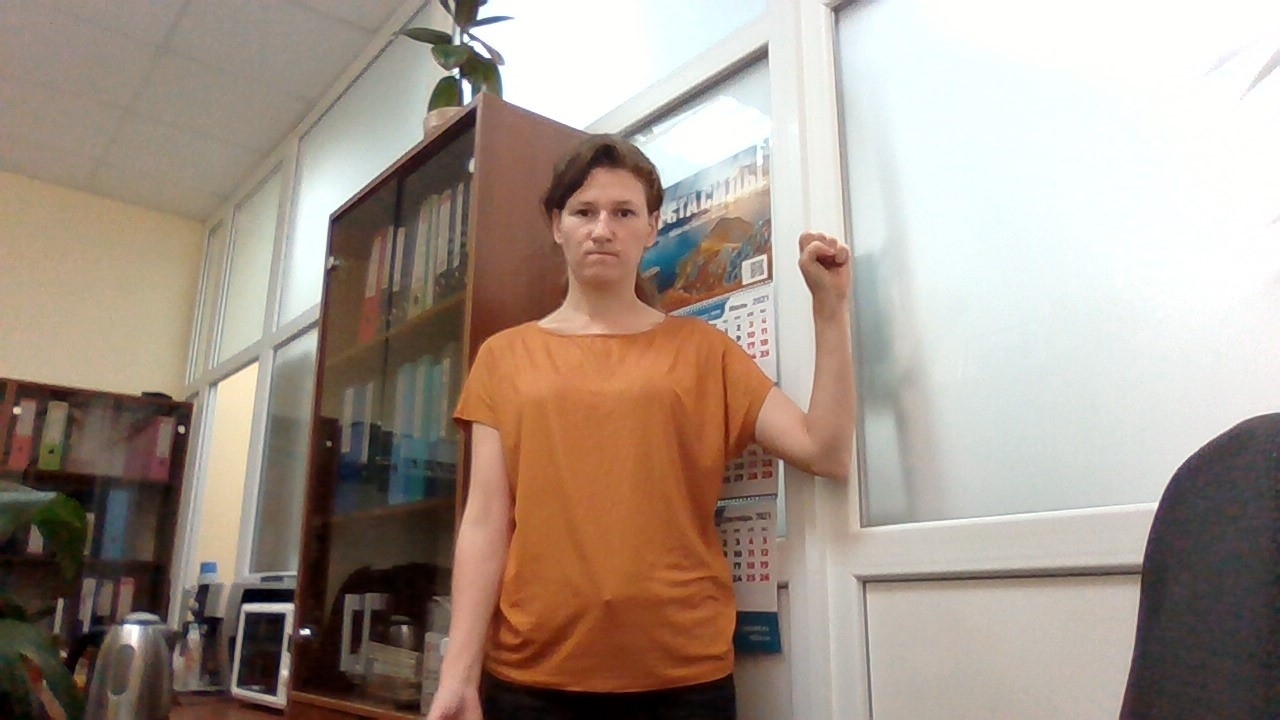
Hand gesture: fist